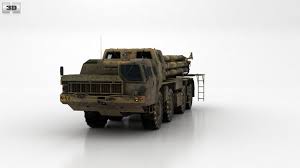
Label: BM-30